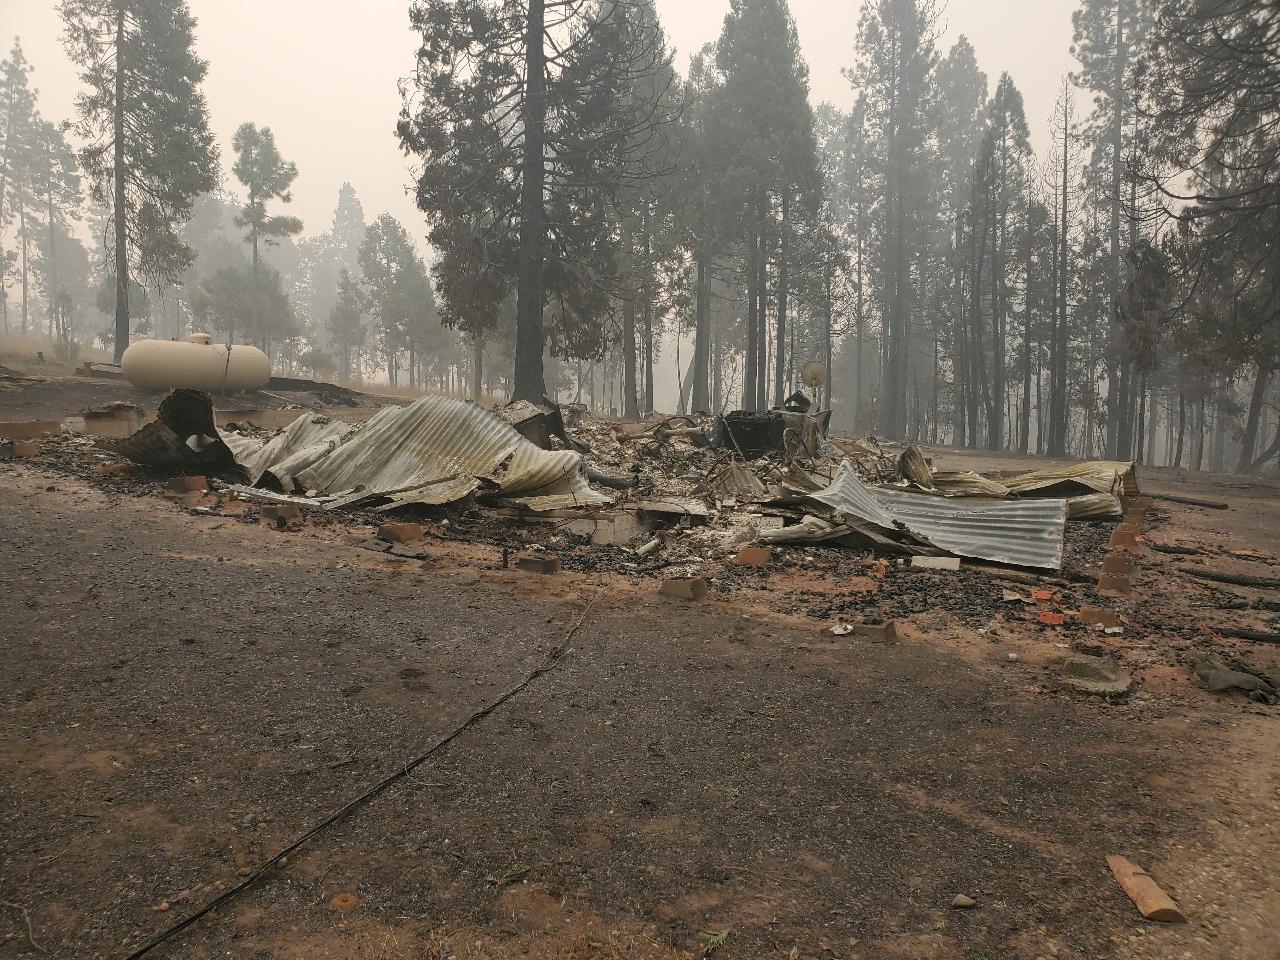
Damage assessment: destroyed